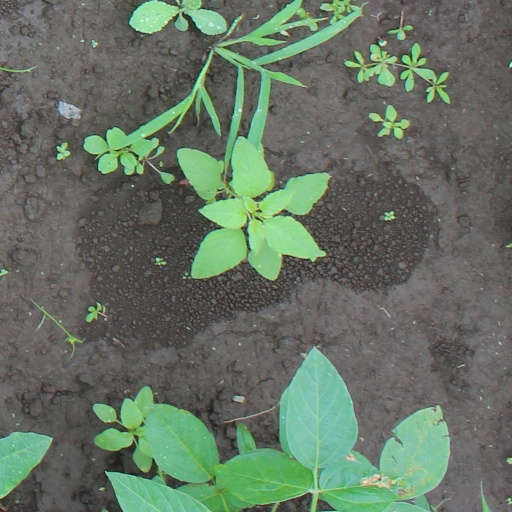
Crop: soybean